Dimag Kharab

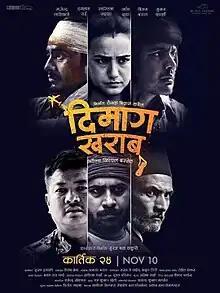
Theatrical release poster

Dimag Kharab is a 2023 Nepali film directed by Nischal Basnet from a screenplay by Aakash Baral under the banner of Cinema Art Pvt.Ltd. It was produced by Raunak Bikram Kandel. Released on November 10, 2023, starring Khagendra Lamichhane, Dayahang Rai, Swastima Khadka, Arpan Thapa, and Bijay Baral. Prior to the release of the movie, the promotional song titled 'Jhamke Jhamaa Jham' with lead vocals Namrata Kafle and Sumit Khadka was released on October 2, 2023.